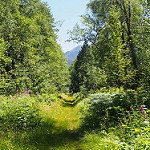
Scene: Outdoor